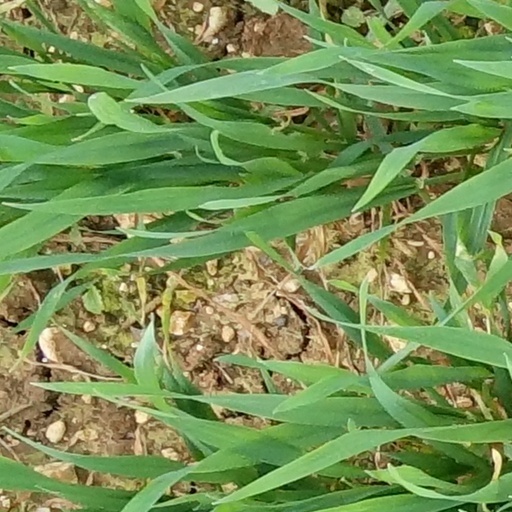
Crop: wheat